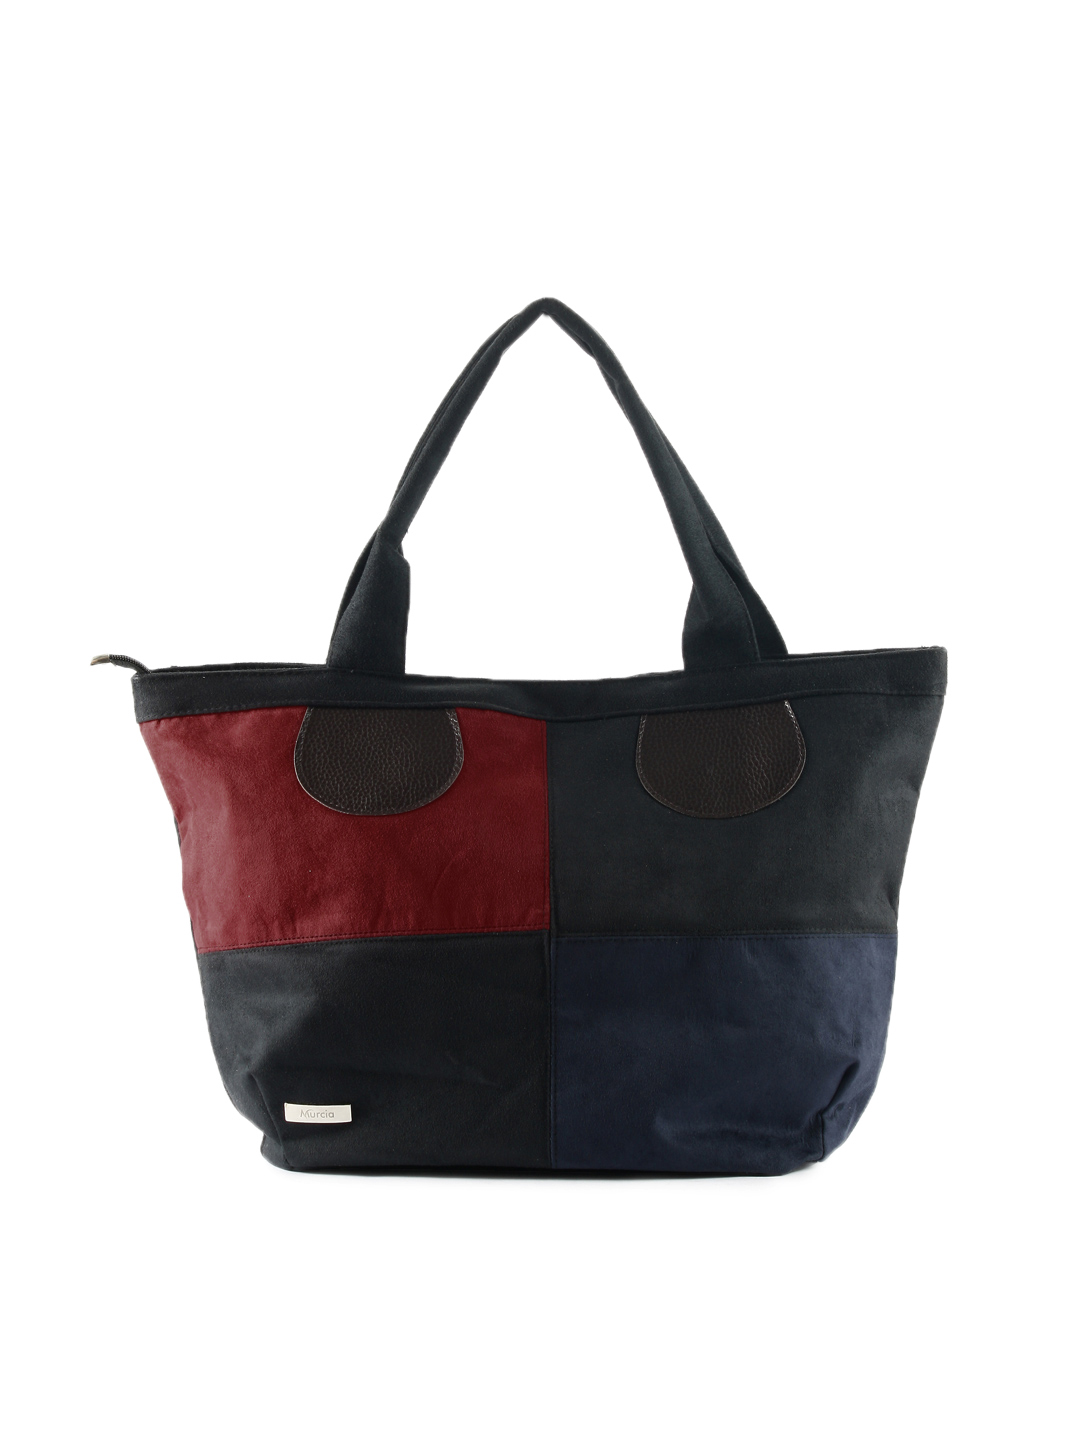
Murcia Women Casual Navy Blue Handbag
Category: Accessories / Bags / Handbags
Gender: Women
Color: Navy Blue
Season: Winter 2015
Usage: Casual